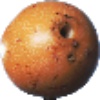
Label: Granadilla 1